Georgia Southern University–Armstrong Campus

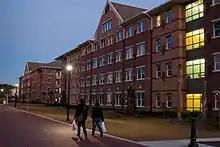
Windward Commons, which opened in 2010, is a suite-style residential community on the Armstrong campus.

More than 1,400 students live on campus within three residential communities located in the southwest portion of the campus. Windward Commons is Armstrong's suite-style freshmen residential community which opened in 2010 and is home to nearly 600 students. It features private and semi-private suites, music practice rooms, multipurpose classrooms, lounges/social areas, laundry facilities, courtyards with outdoor sitting space and barbecue areas, and two classrooms. Compass Point and University Crossings are apartment-style residence halls intended for upperclassmen and graduate students.